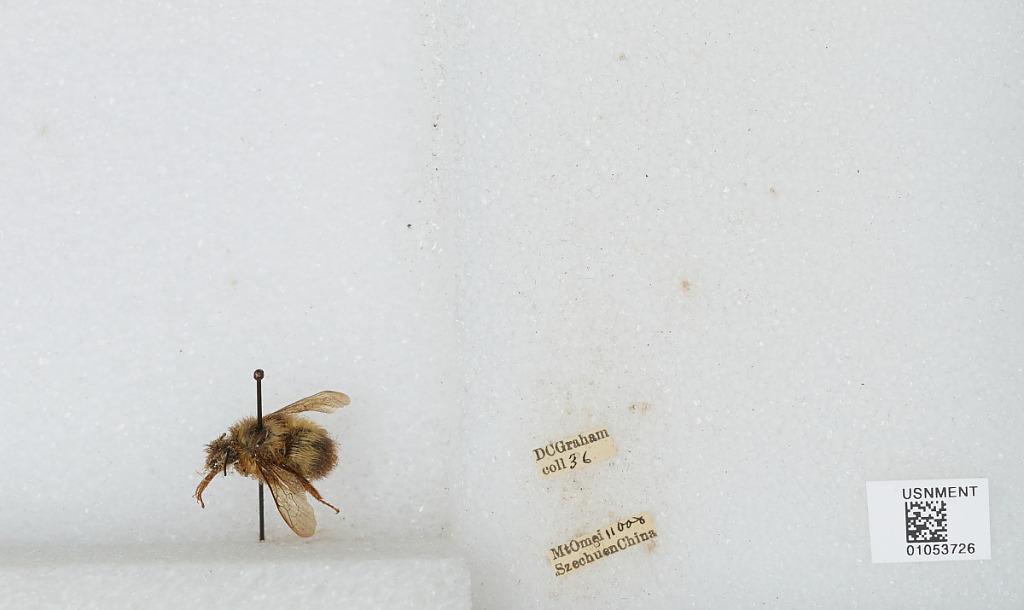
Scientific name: Bombus sp.
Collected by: D. Graham
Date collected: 1936--
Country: China
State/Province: Sichuan
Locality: Mount Emei